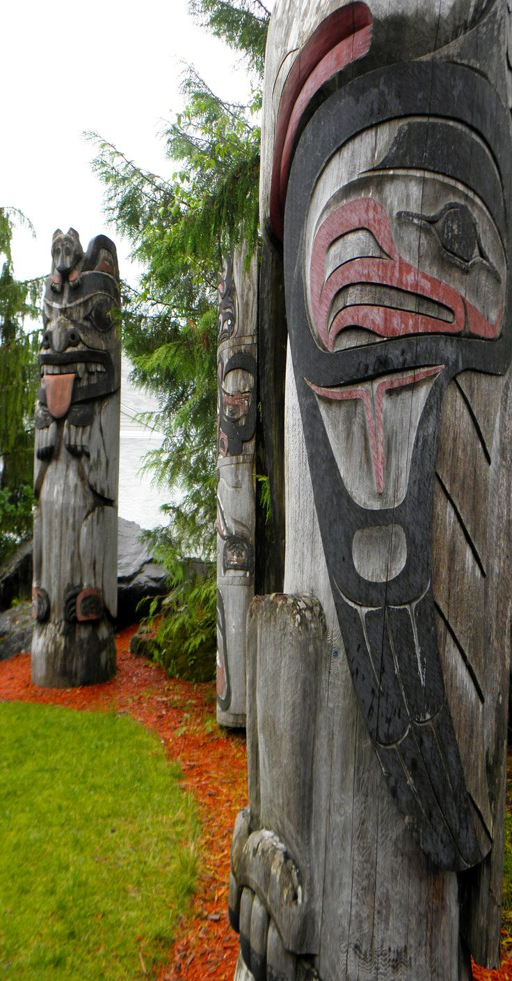
this is just down the road from where i live .